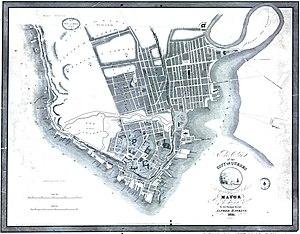
Plan de la ville de Québec vers 1835. D'après des plans de A. Larue retouchés par A. J. Russell.
Les tours Martello de Québec sont des éléments du système de défense militaire britannique déployé à Québec au début du XIXᵉ siècle. Elles furent acquises par la Commission des champs de bataille nationaux en 1910. Elles font partie du lieu historique national du Canada des Fortifications de Québec.